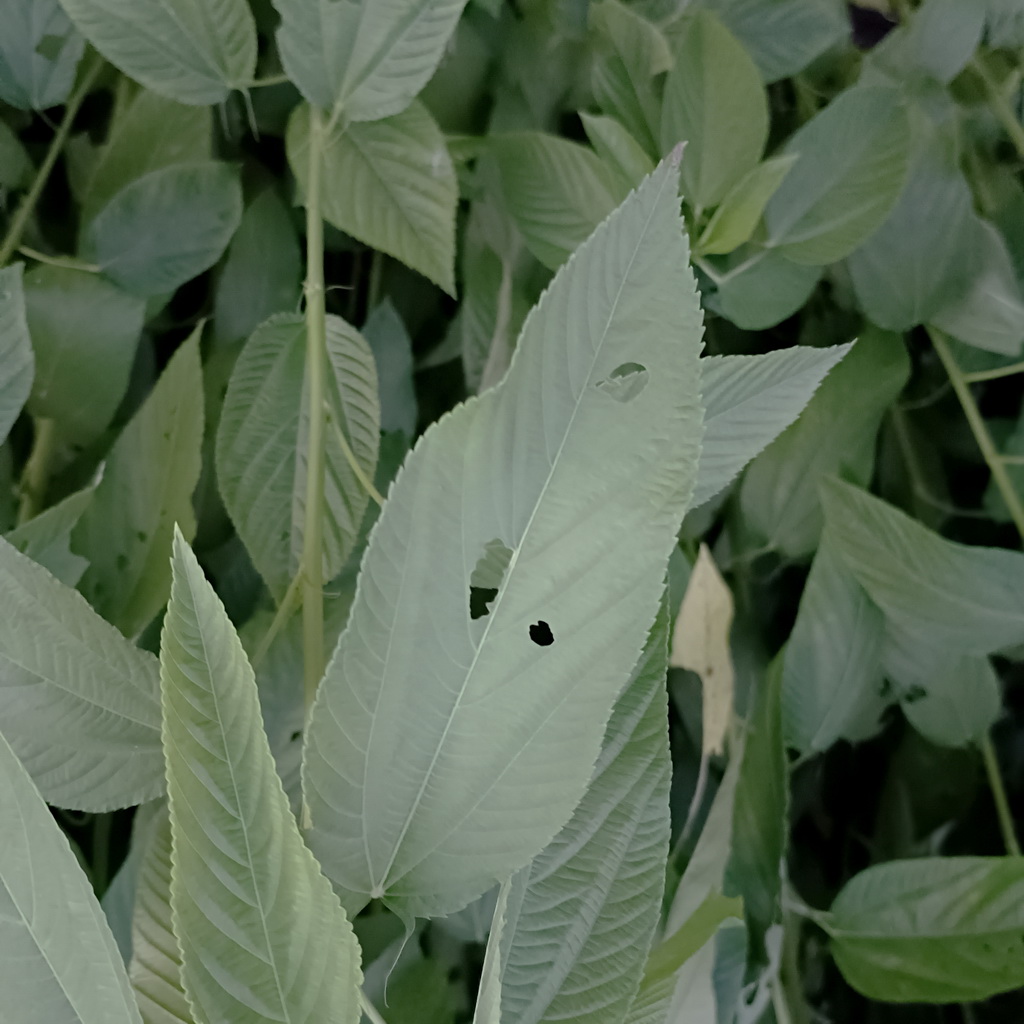
Label: Holed